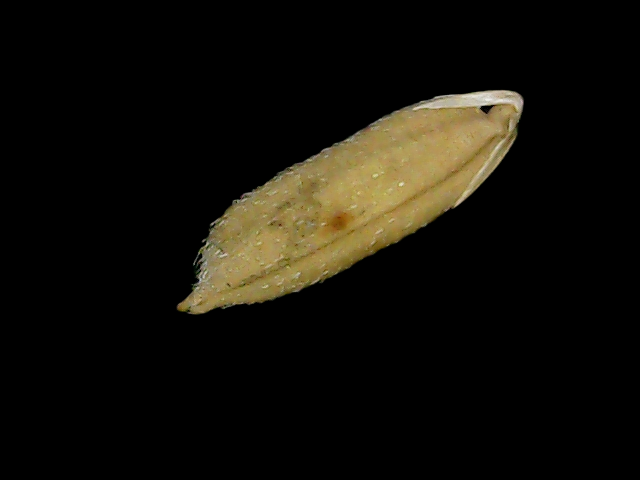
Rice variety: Bd49